Fernão Pires de Andrade

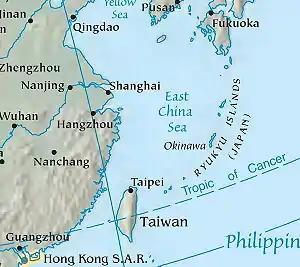
The Ryukyu Islands, where Jorge de Mascarenhas was sent by Andrade.

Although the local Canton officials watched the Portuguese and their ships closely, once the provincial authorities arrived at Canton they greeted the Portuguese with a warm reception, providing them comfortable lodgings and had their trade goods brought ashore. The Chinese became suspicious once again of Andrade, this time for being a spy, when he sent a ship along the Fujian coast to look for further trade prospects, but he left a good impression when he gave the order that any locals who might be harmed by a Portuguese should seek him for redress. Besides exploring Fujian, Andrade sent one of his captains named Jorge de Mascarenhas to explore the Ryukyu Islands after he heard of their beauty while stationed in Malacca.